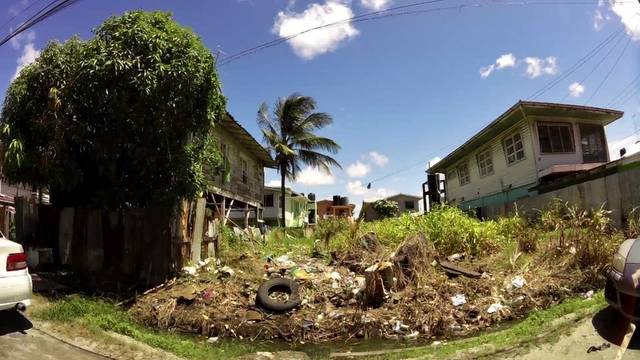
Region: Guyana
Coordinates: 6.796, -58.167